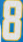
Number: 8